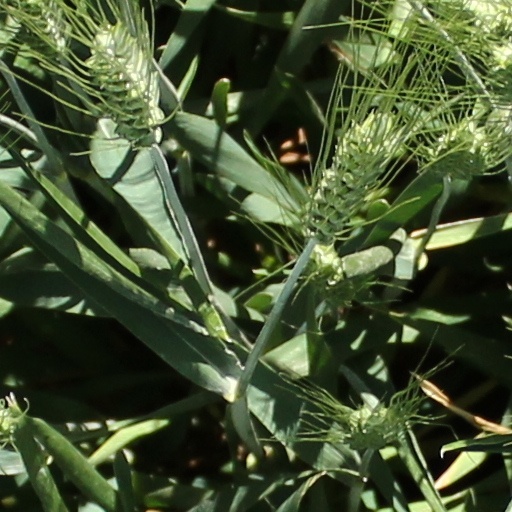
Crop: wheat